Unbeatable (film)

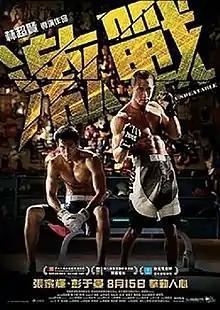

Unbeatable (激戰) is a 2013 sports drama film directed by Dante Lam. A Hong Kong-Chinese co-production, the film had its premiere at the Shanghai International Film Festival on June 18, 2013.